Philippine Heart Center

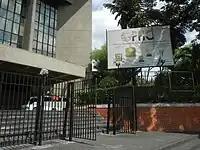
Gate

Its original name was the Philippine Heart Center for Asia and was changed to its current form in 1975. The first patient to be admitted to the PHC was Imelda Francisco, on April 14, 1975.